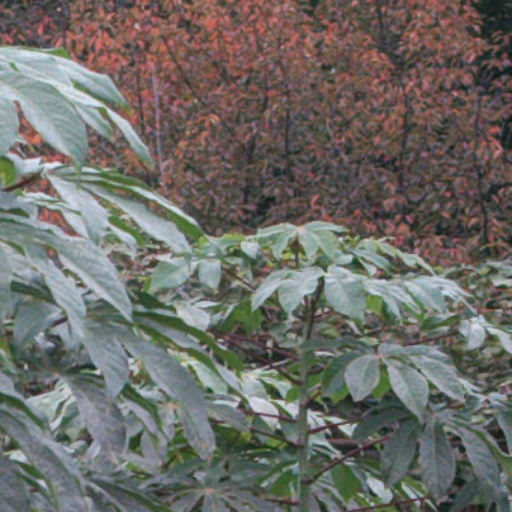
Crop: cassava